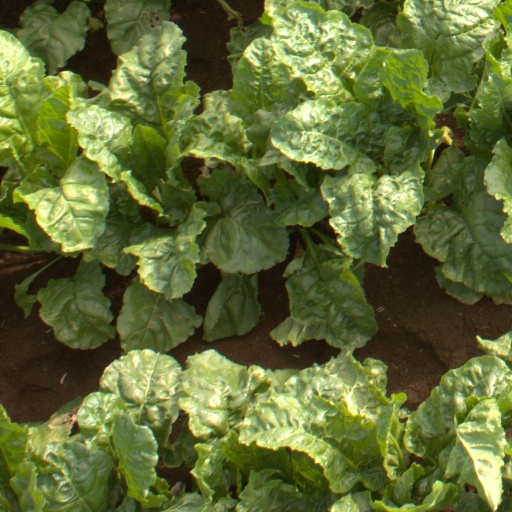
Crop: sugar beet